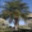
Label: palm_tree